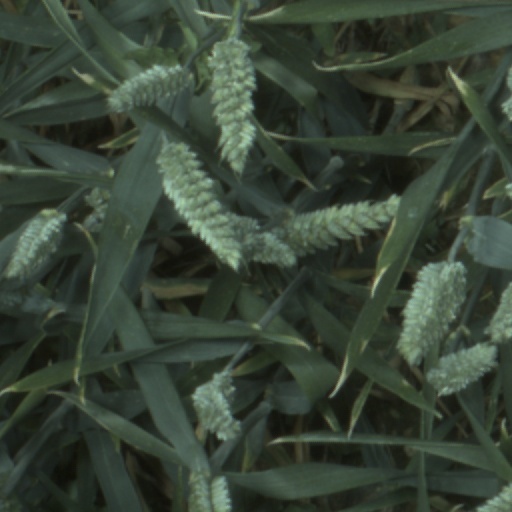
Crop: wheat